Jason D. Anderson

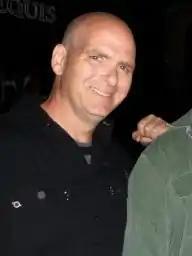
Anderson in 2015

Jason D. Anderson, usually credited as Jason Anderson, is a video game developer. He started out as a contract artist for Interplay on the USCF Chess project. He was later hired to work on "Fallout" for which he became Lead Technical Artist, working on the original game design, interface, and quests. After working on the prototype design for "Fallout 2", Anderson left with fellow developers Timothy Cain and Leonard Boyarsky to found Troika Games. After Troika Games collapsed, Anderson left the game industry for a short time to sell real estate.